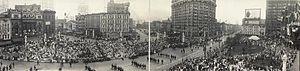
La Grande armée de la république est une organisation fraternelle composée de vétérans de l'armée de l'Union, de la marine de l'Union, des Marines et de l'U.S. Revenue Cutter Service qui servent lors de la guerre de Sécession pour les forces nordistes, dites fédérales.